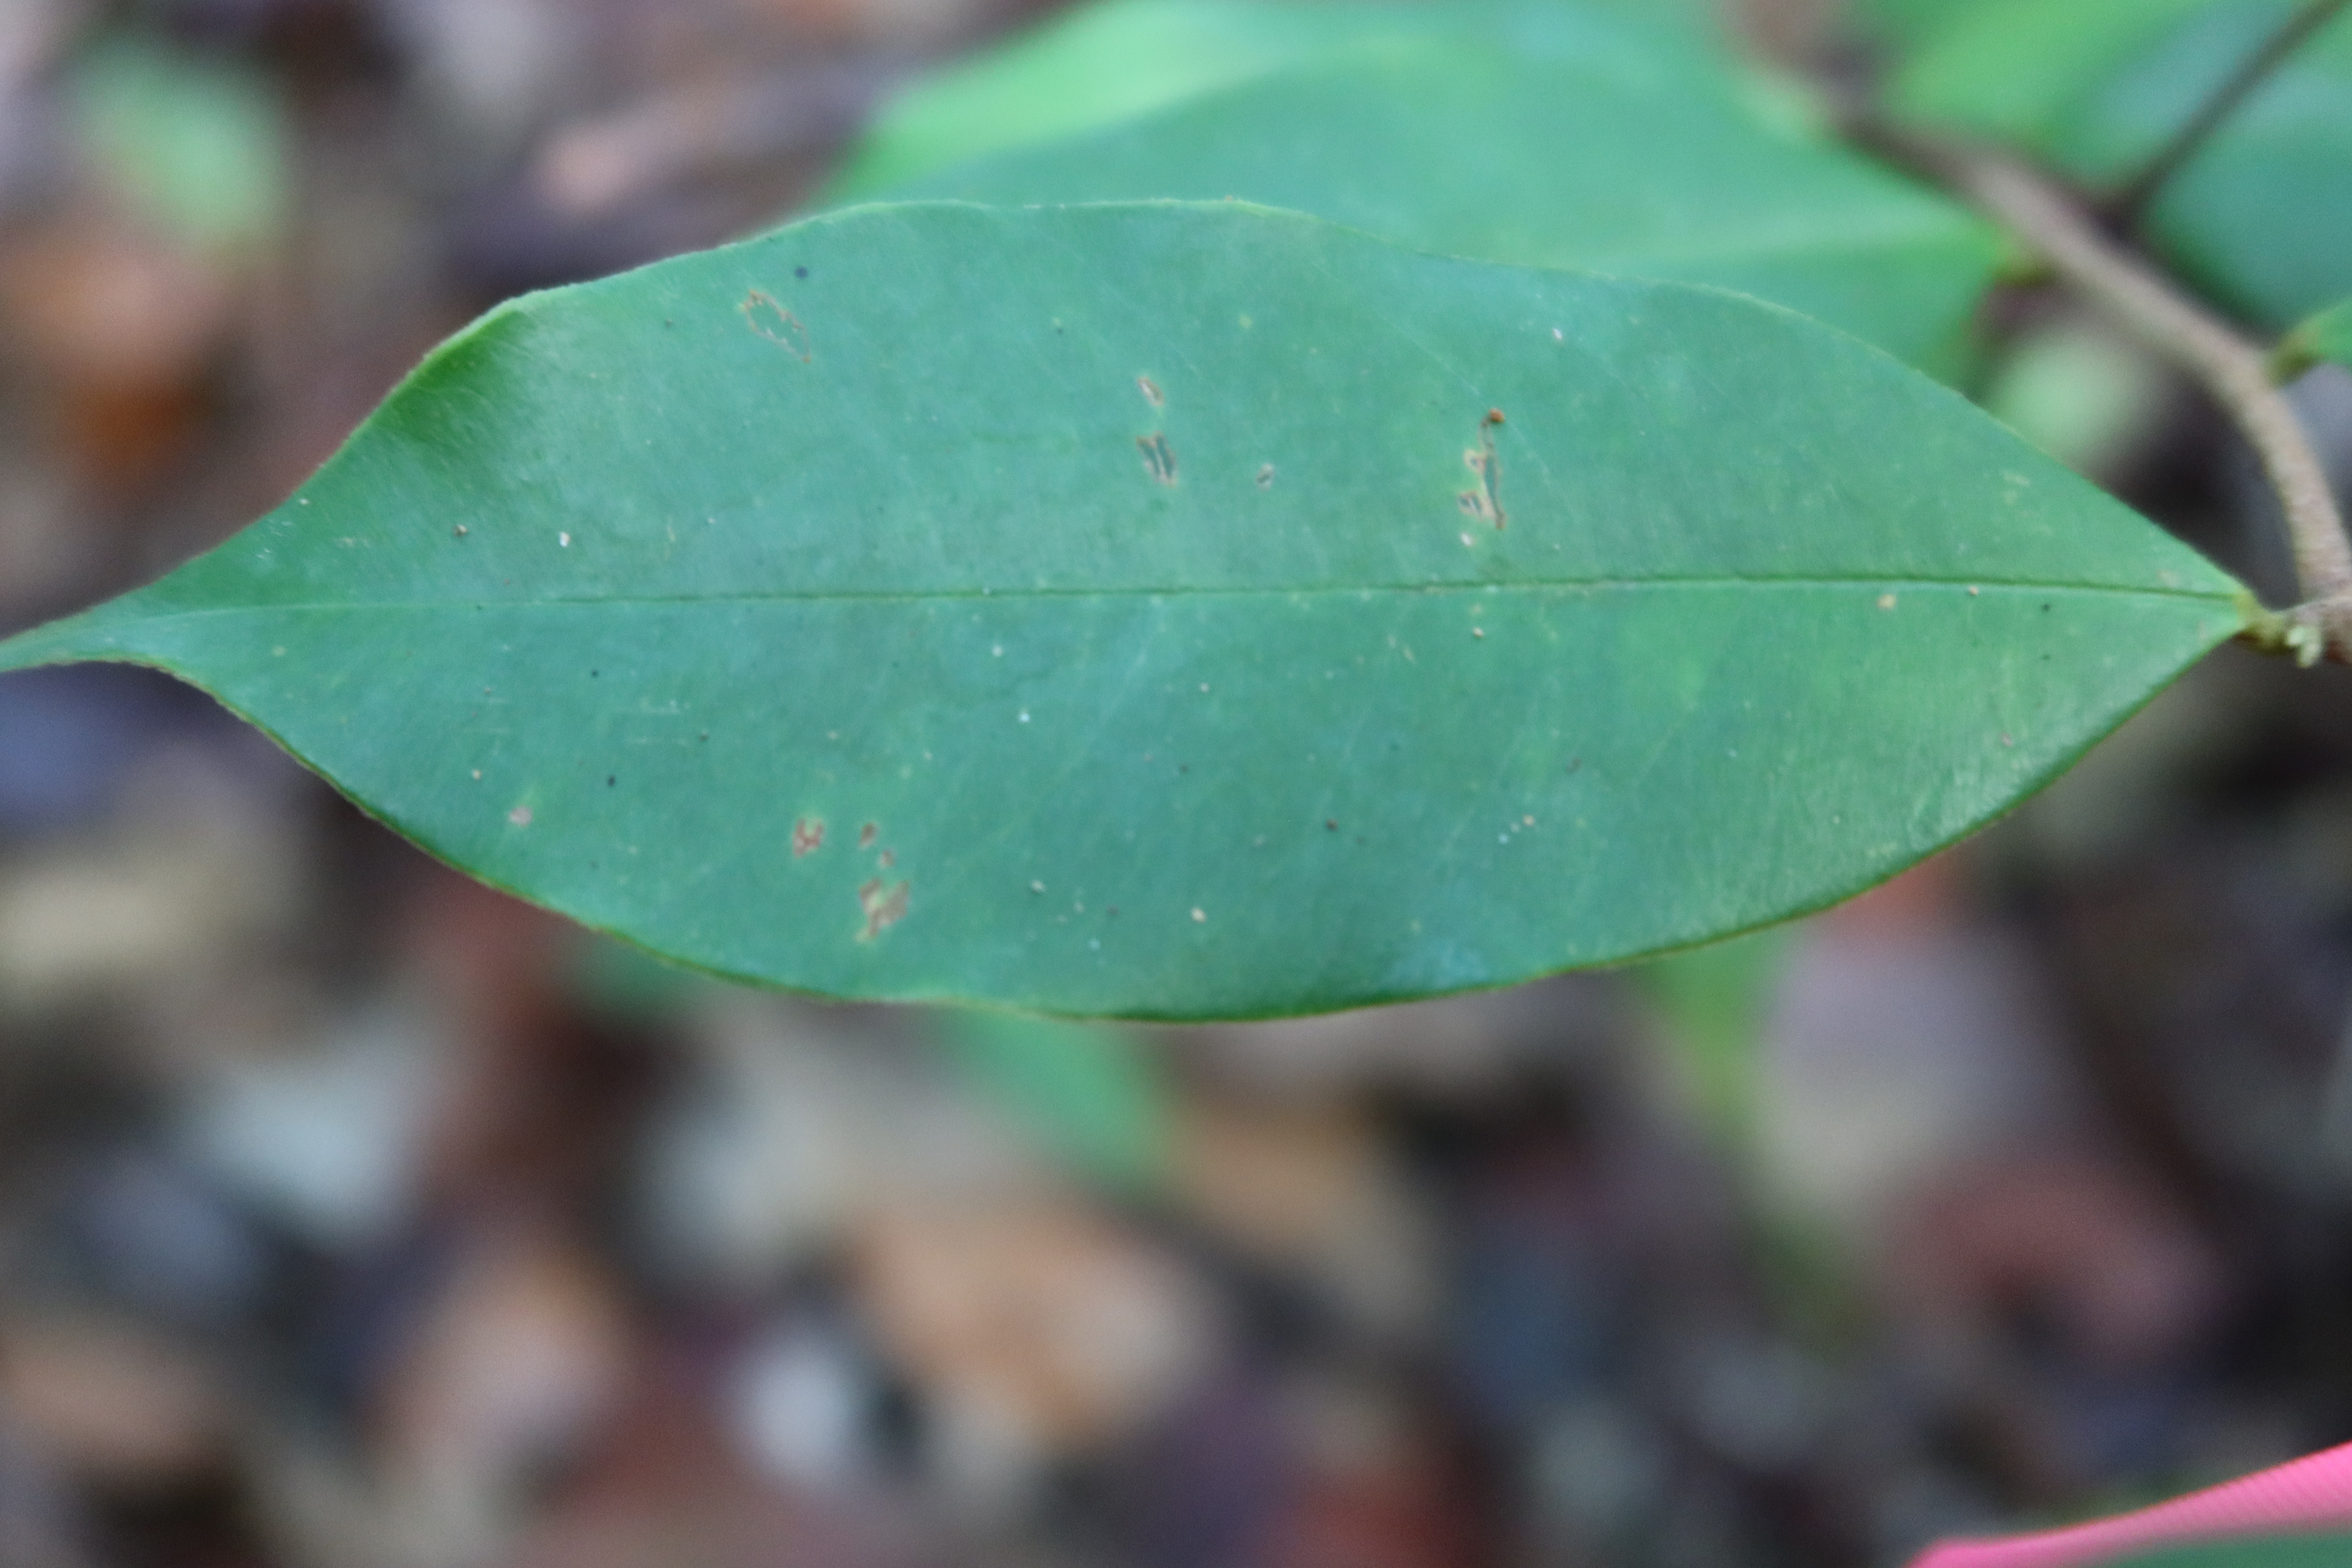
Label: Brown spots